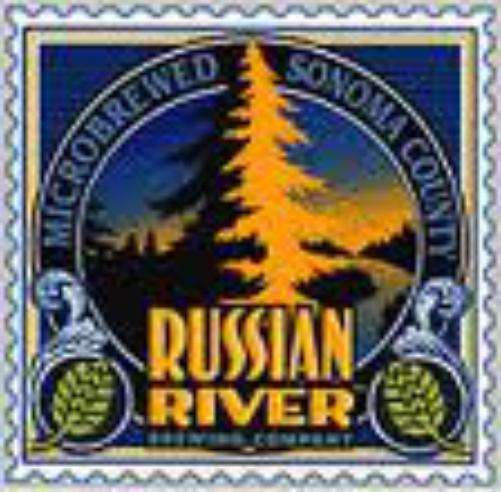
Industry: Food